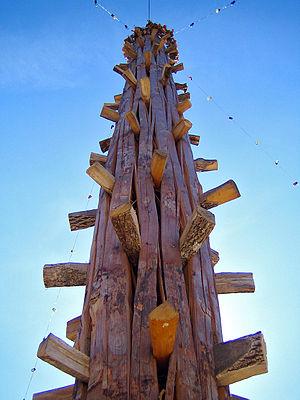
Haro de Les, Vallée d'Aran, Occitanie espagnole